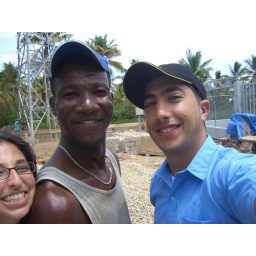
We stopped by the cell phone tower at the airport before Samana because our bola driver builds them.